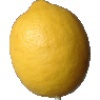
Label: lemon